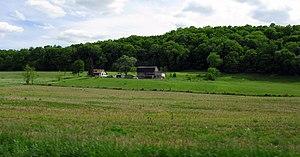
Liberty Township est un township, situé au nord-est du comté de Bedford, aux États-Unis. En 2010, il comptait une population de 1 368 habitants.